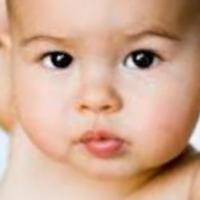
Age group: age 01-10